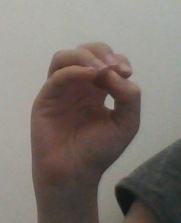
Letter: ha